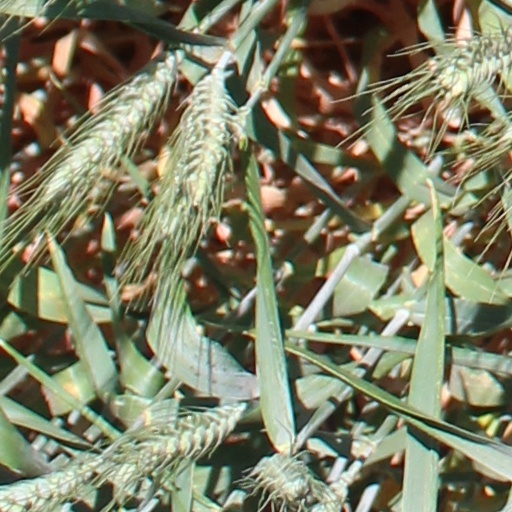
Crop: wheat